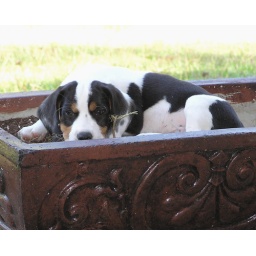
Pooped pup in a flower pot